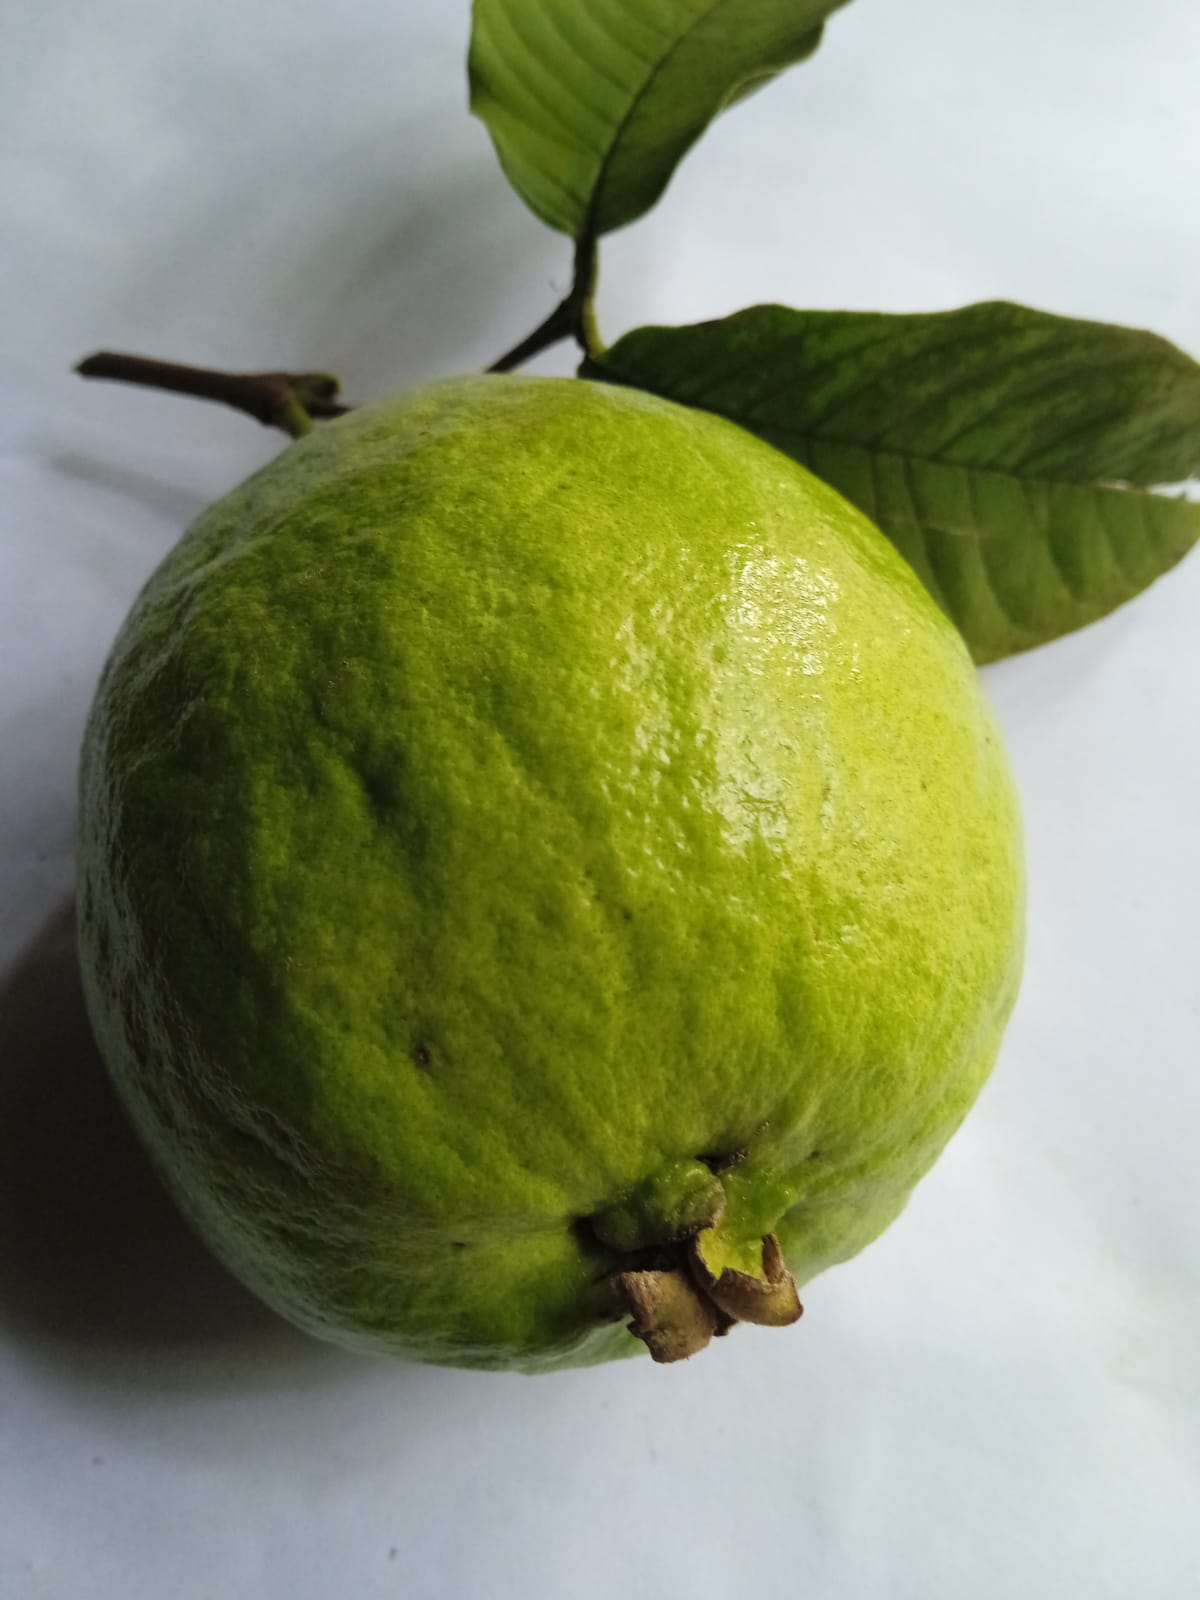
Fruit: guava
Condition: fresh